False Memory (novel)

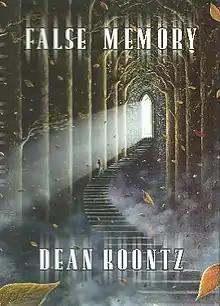
First (limited) edition

False Memory is a horror novel by the American author Dean Koontz, released in 1999.